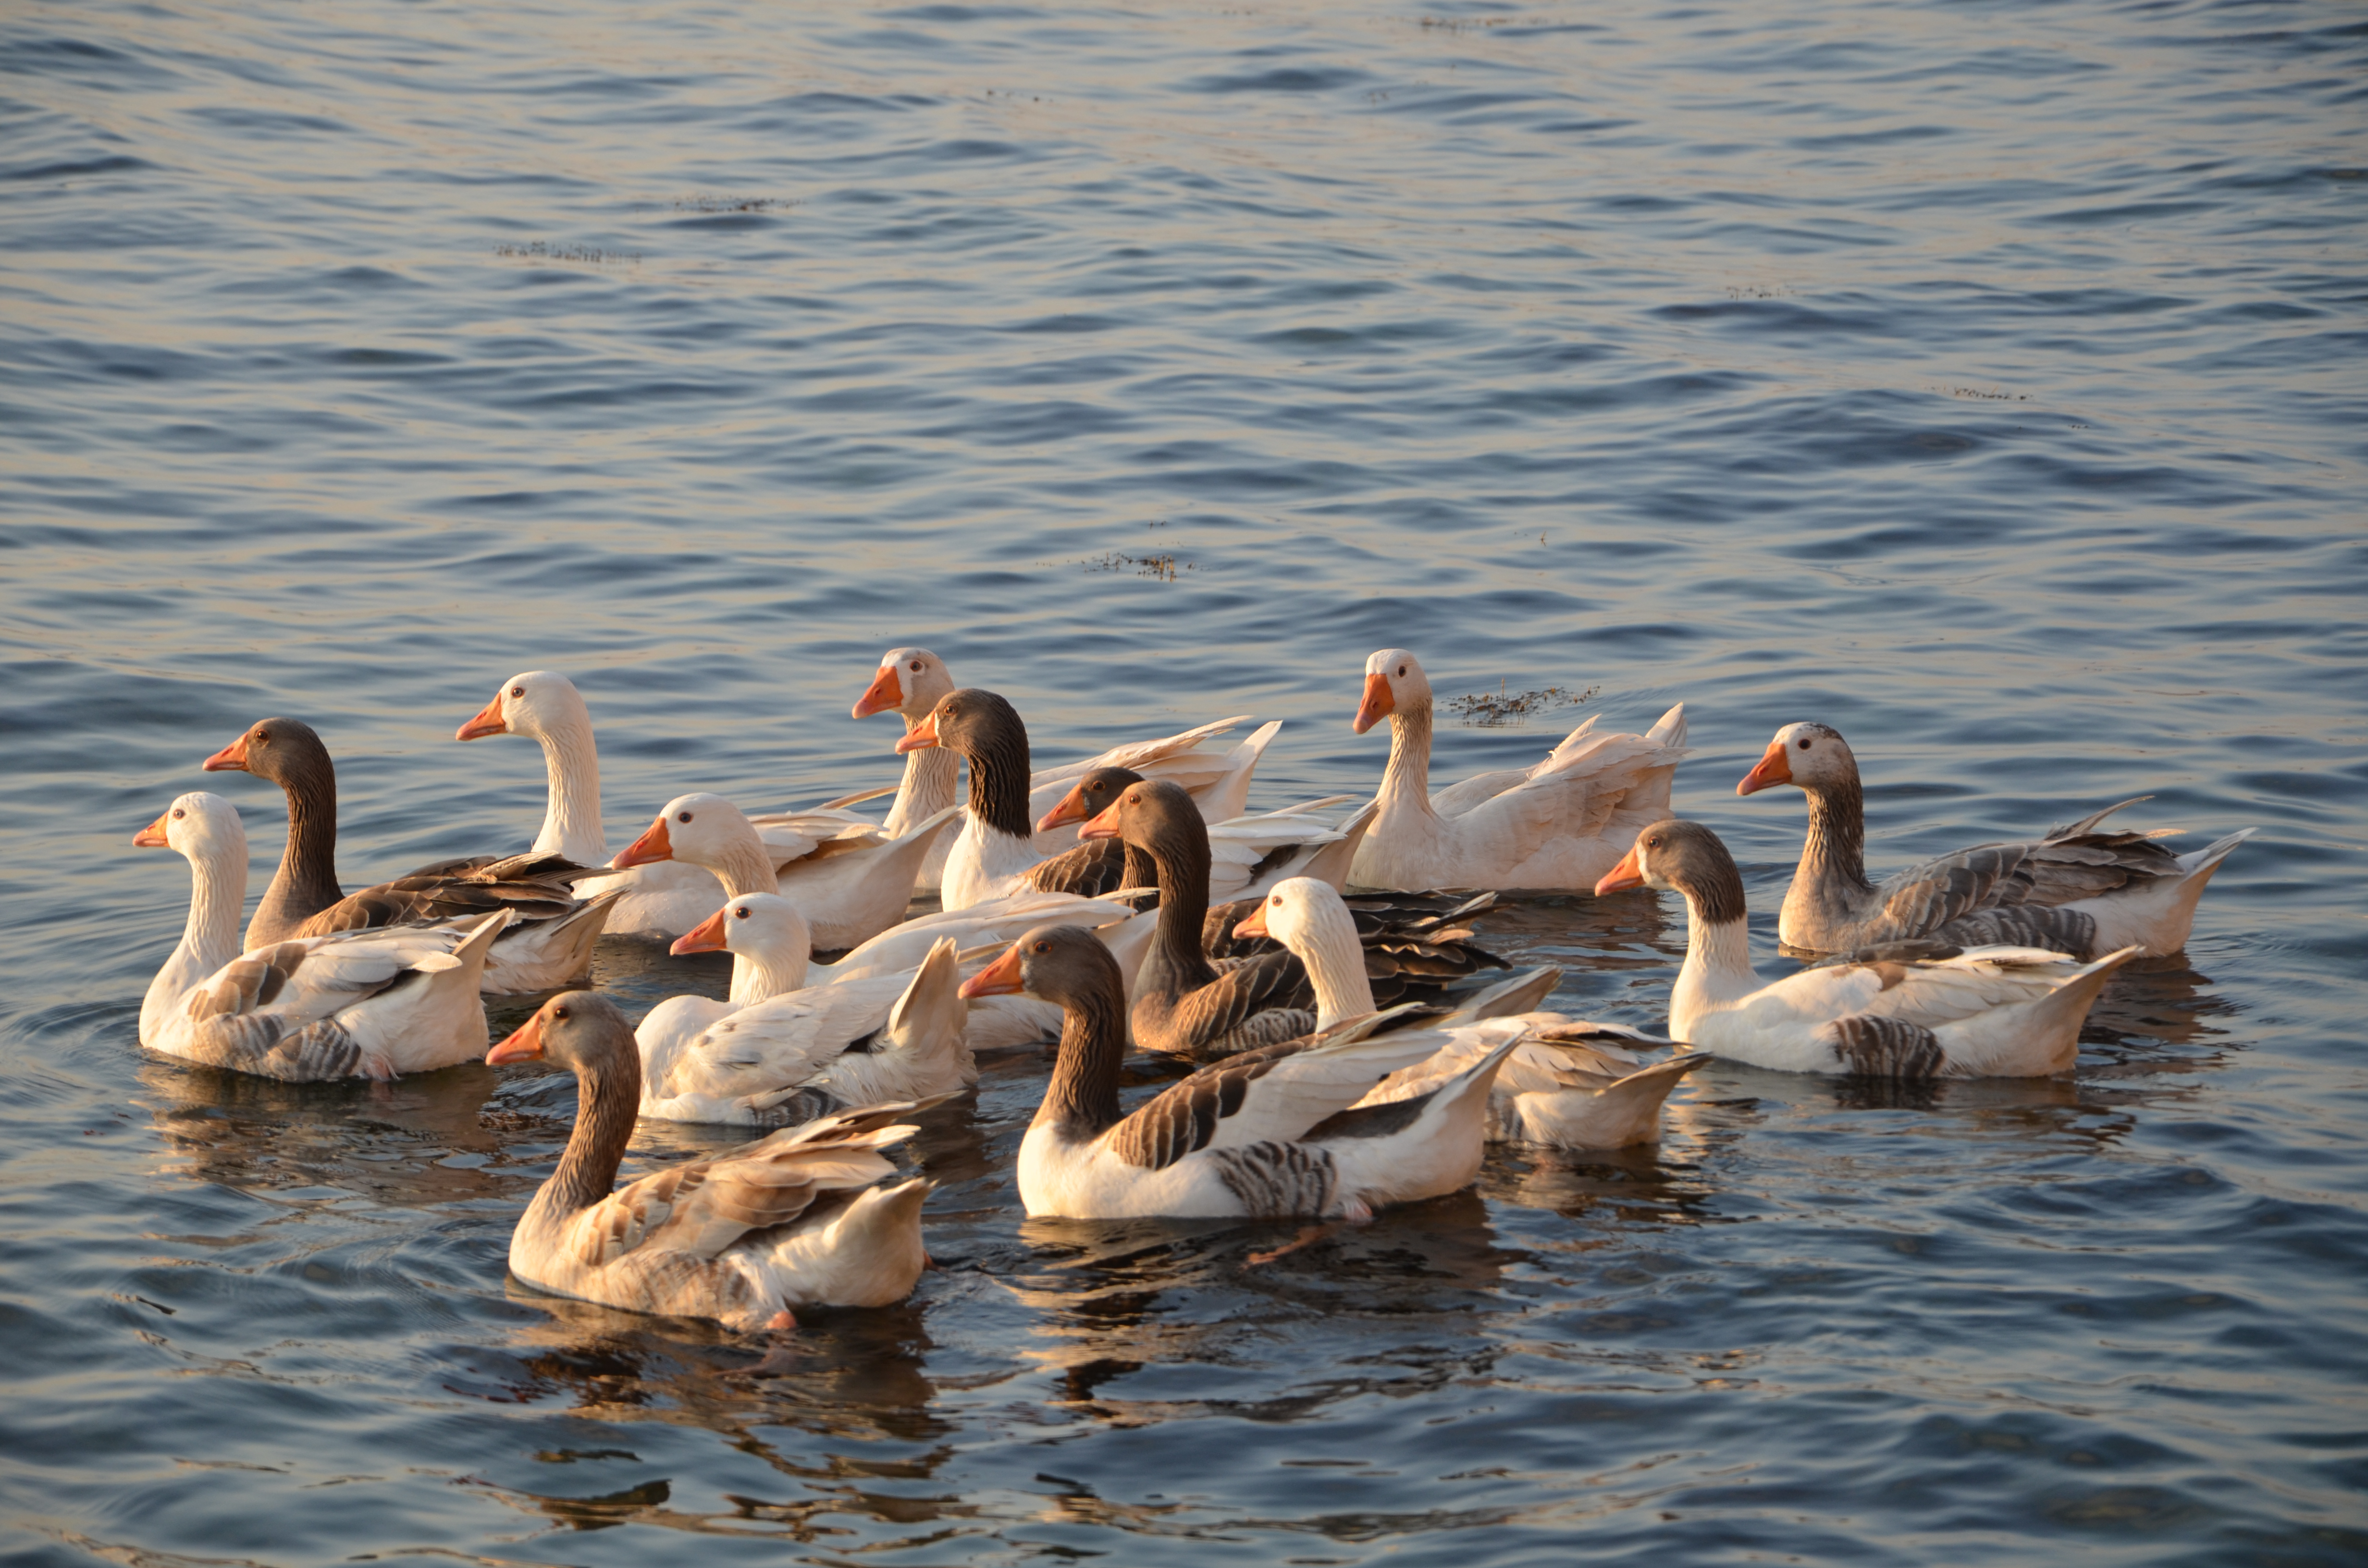
duck, bird, water bird, fauna, water, ducks geese and swans, goose, waterfowl, seabird, beak, swan, seaduck, wildlife, pond, flock, pelican, mergus, animal migration